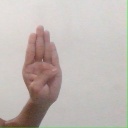
अक्षर: ब